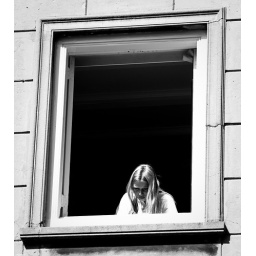
The girl in the window